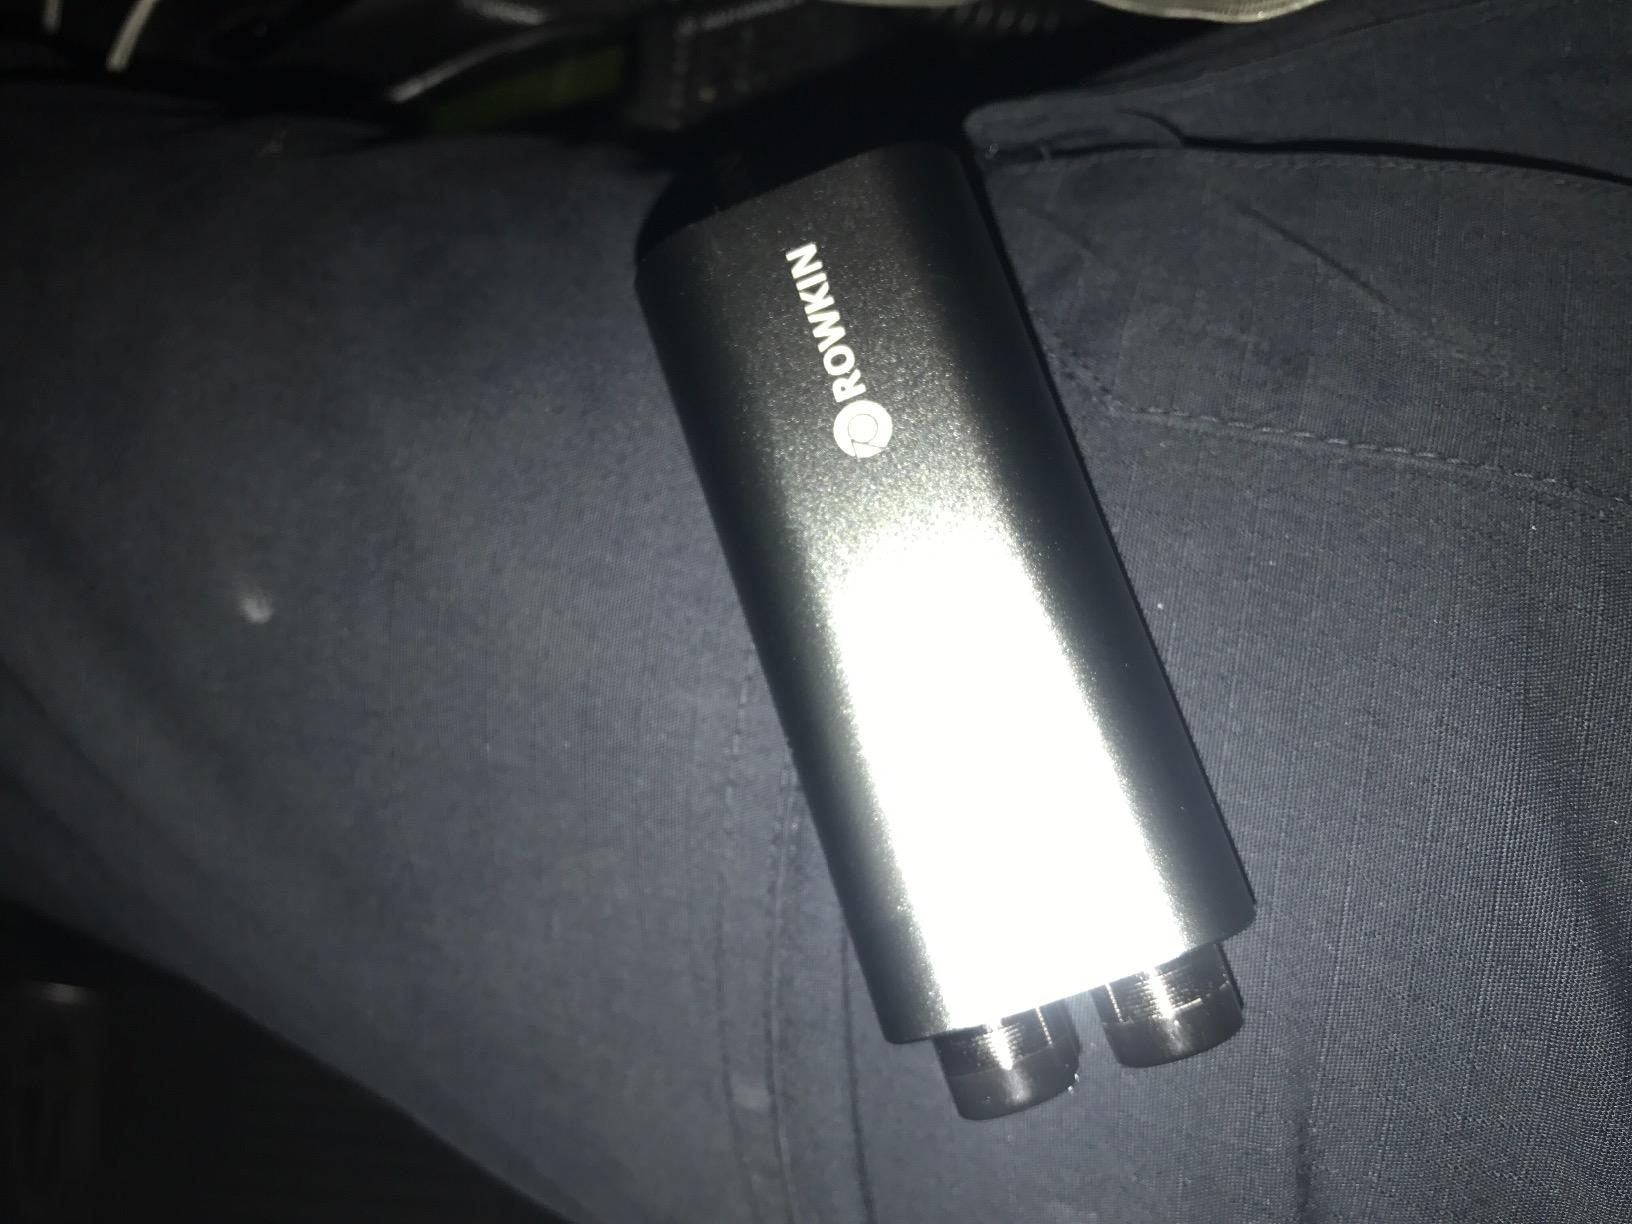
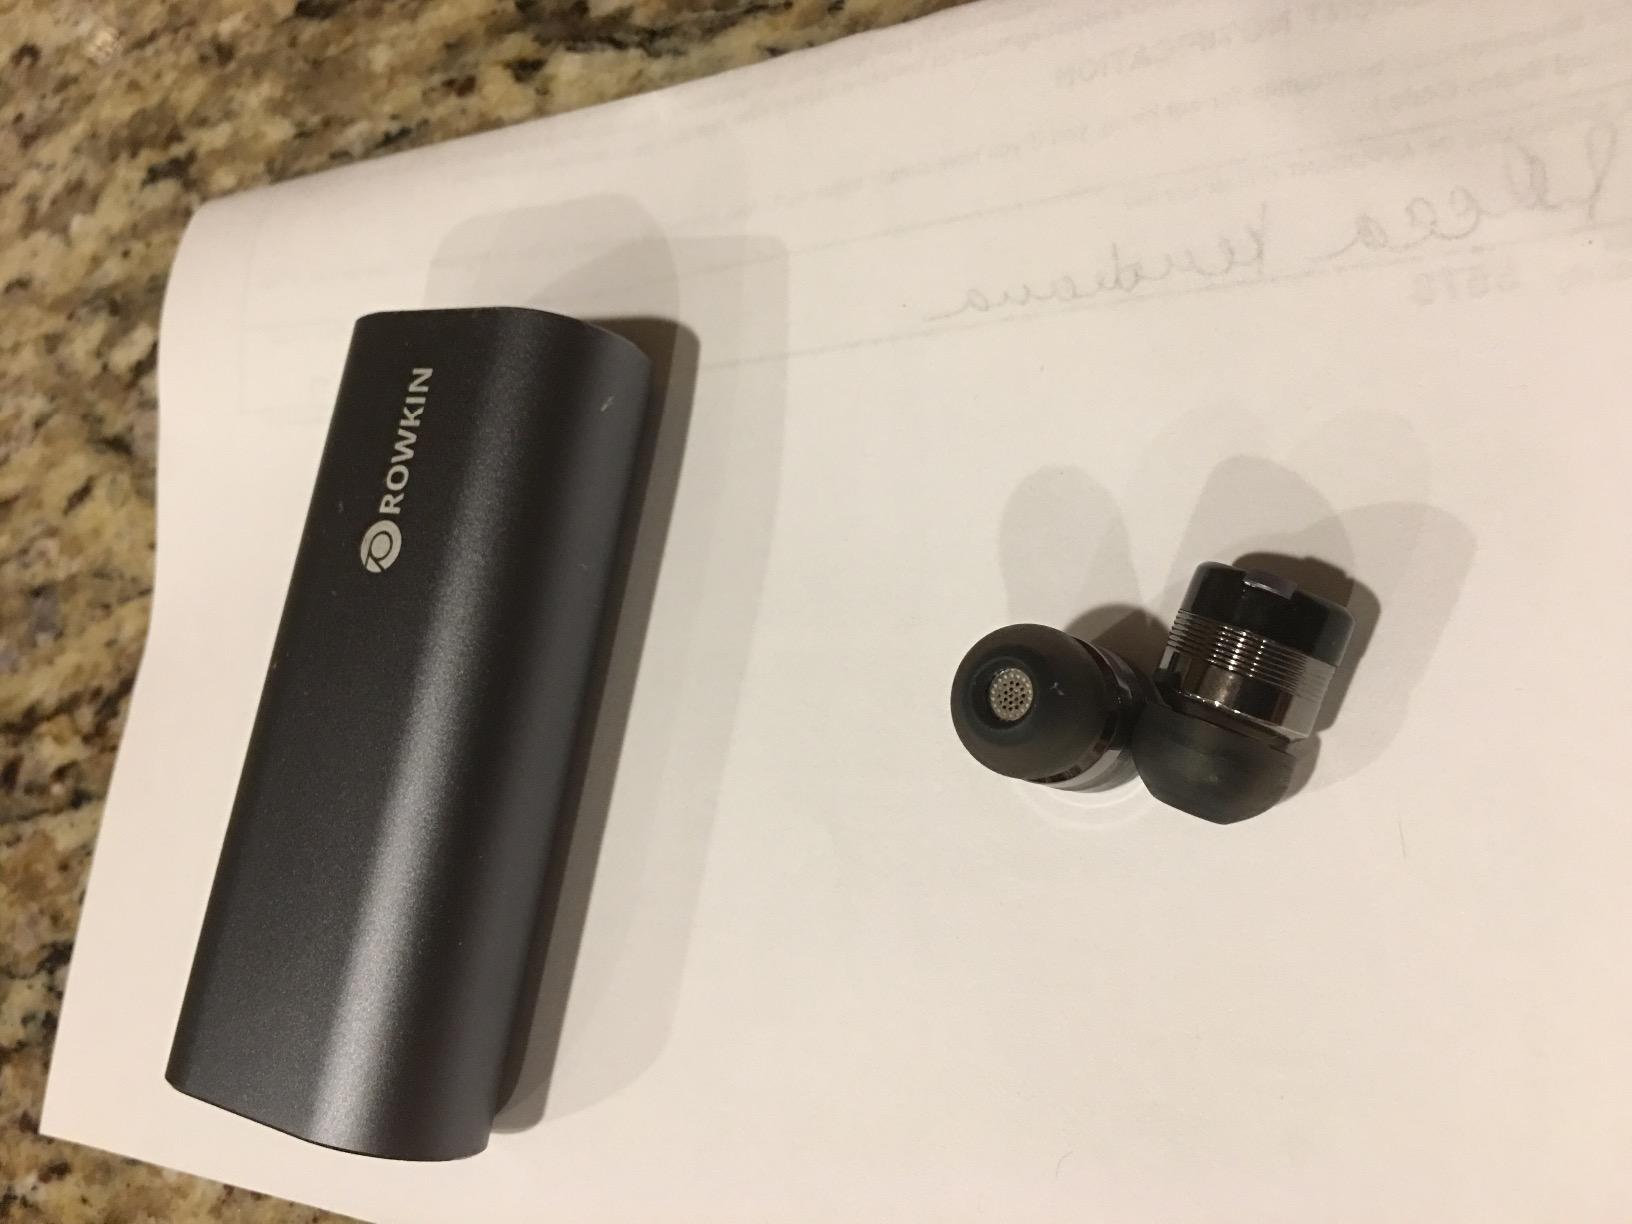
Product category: headphones
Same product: yes